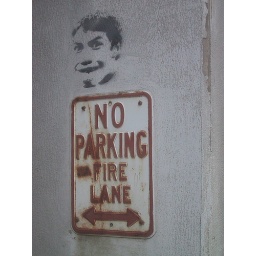
on a wall in Roslyn, VA. ( building now torn down.)